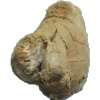
Label: ginger_root